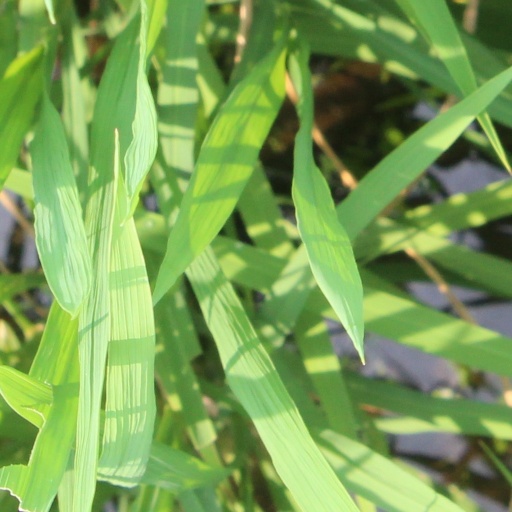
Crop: rice